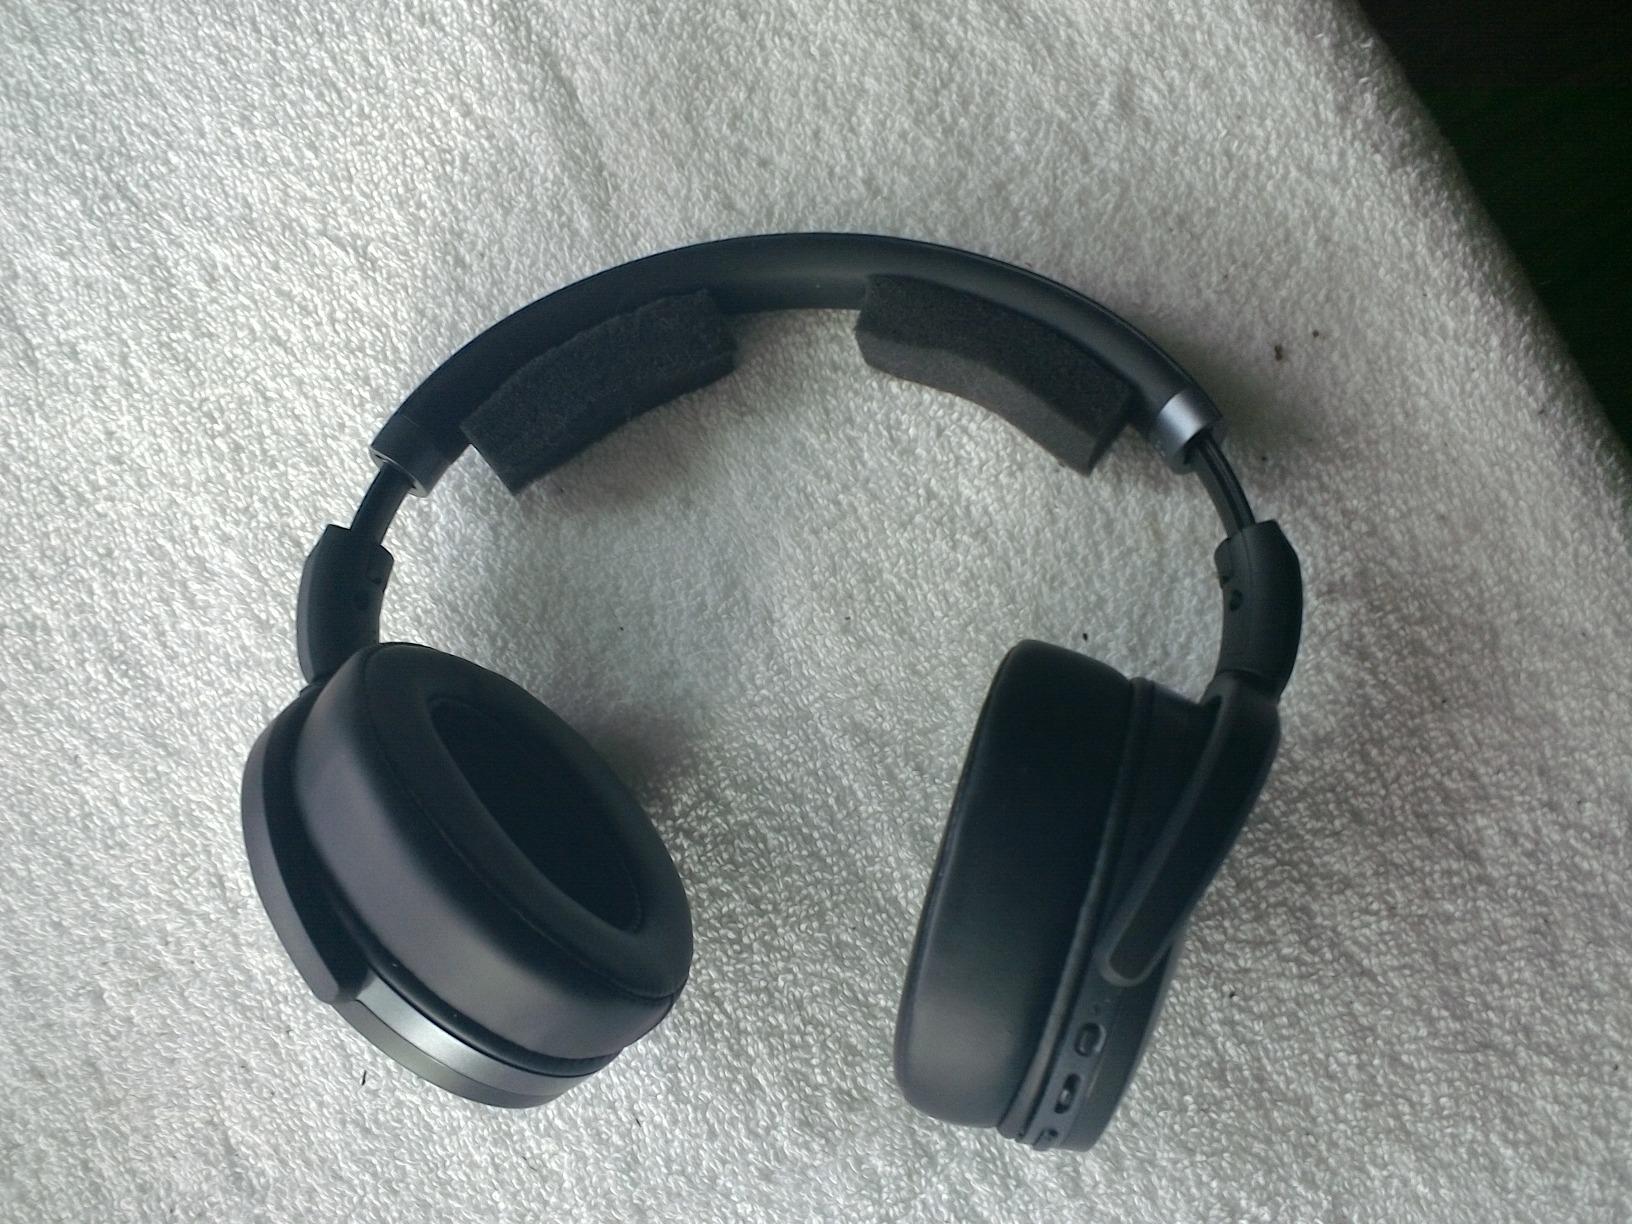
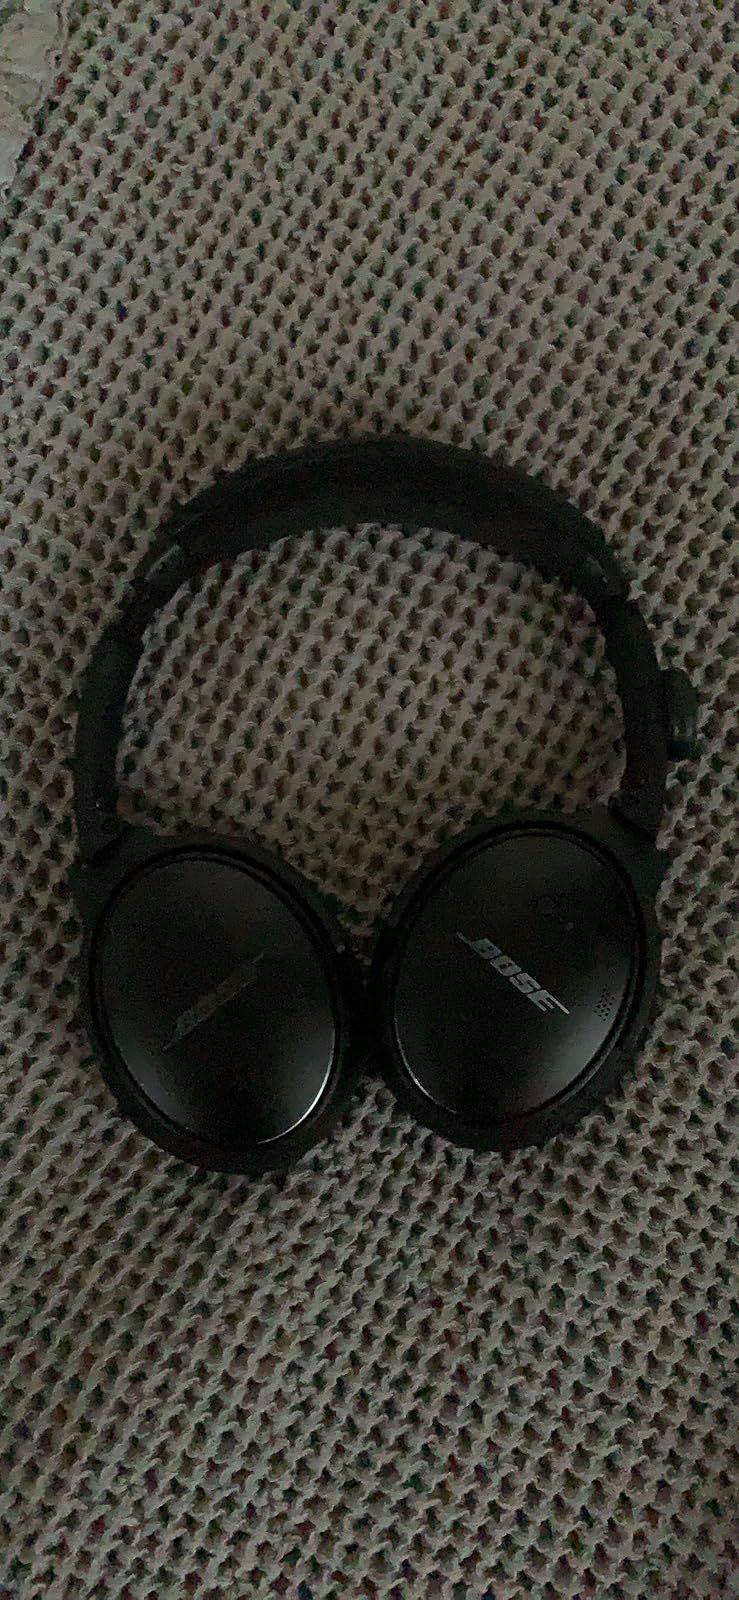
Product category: headphones
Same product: no